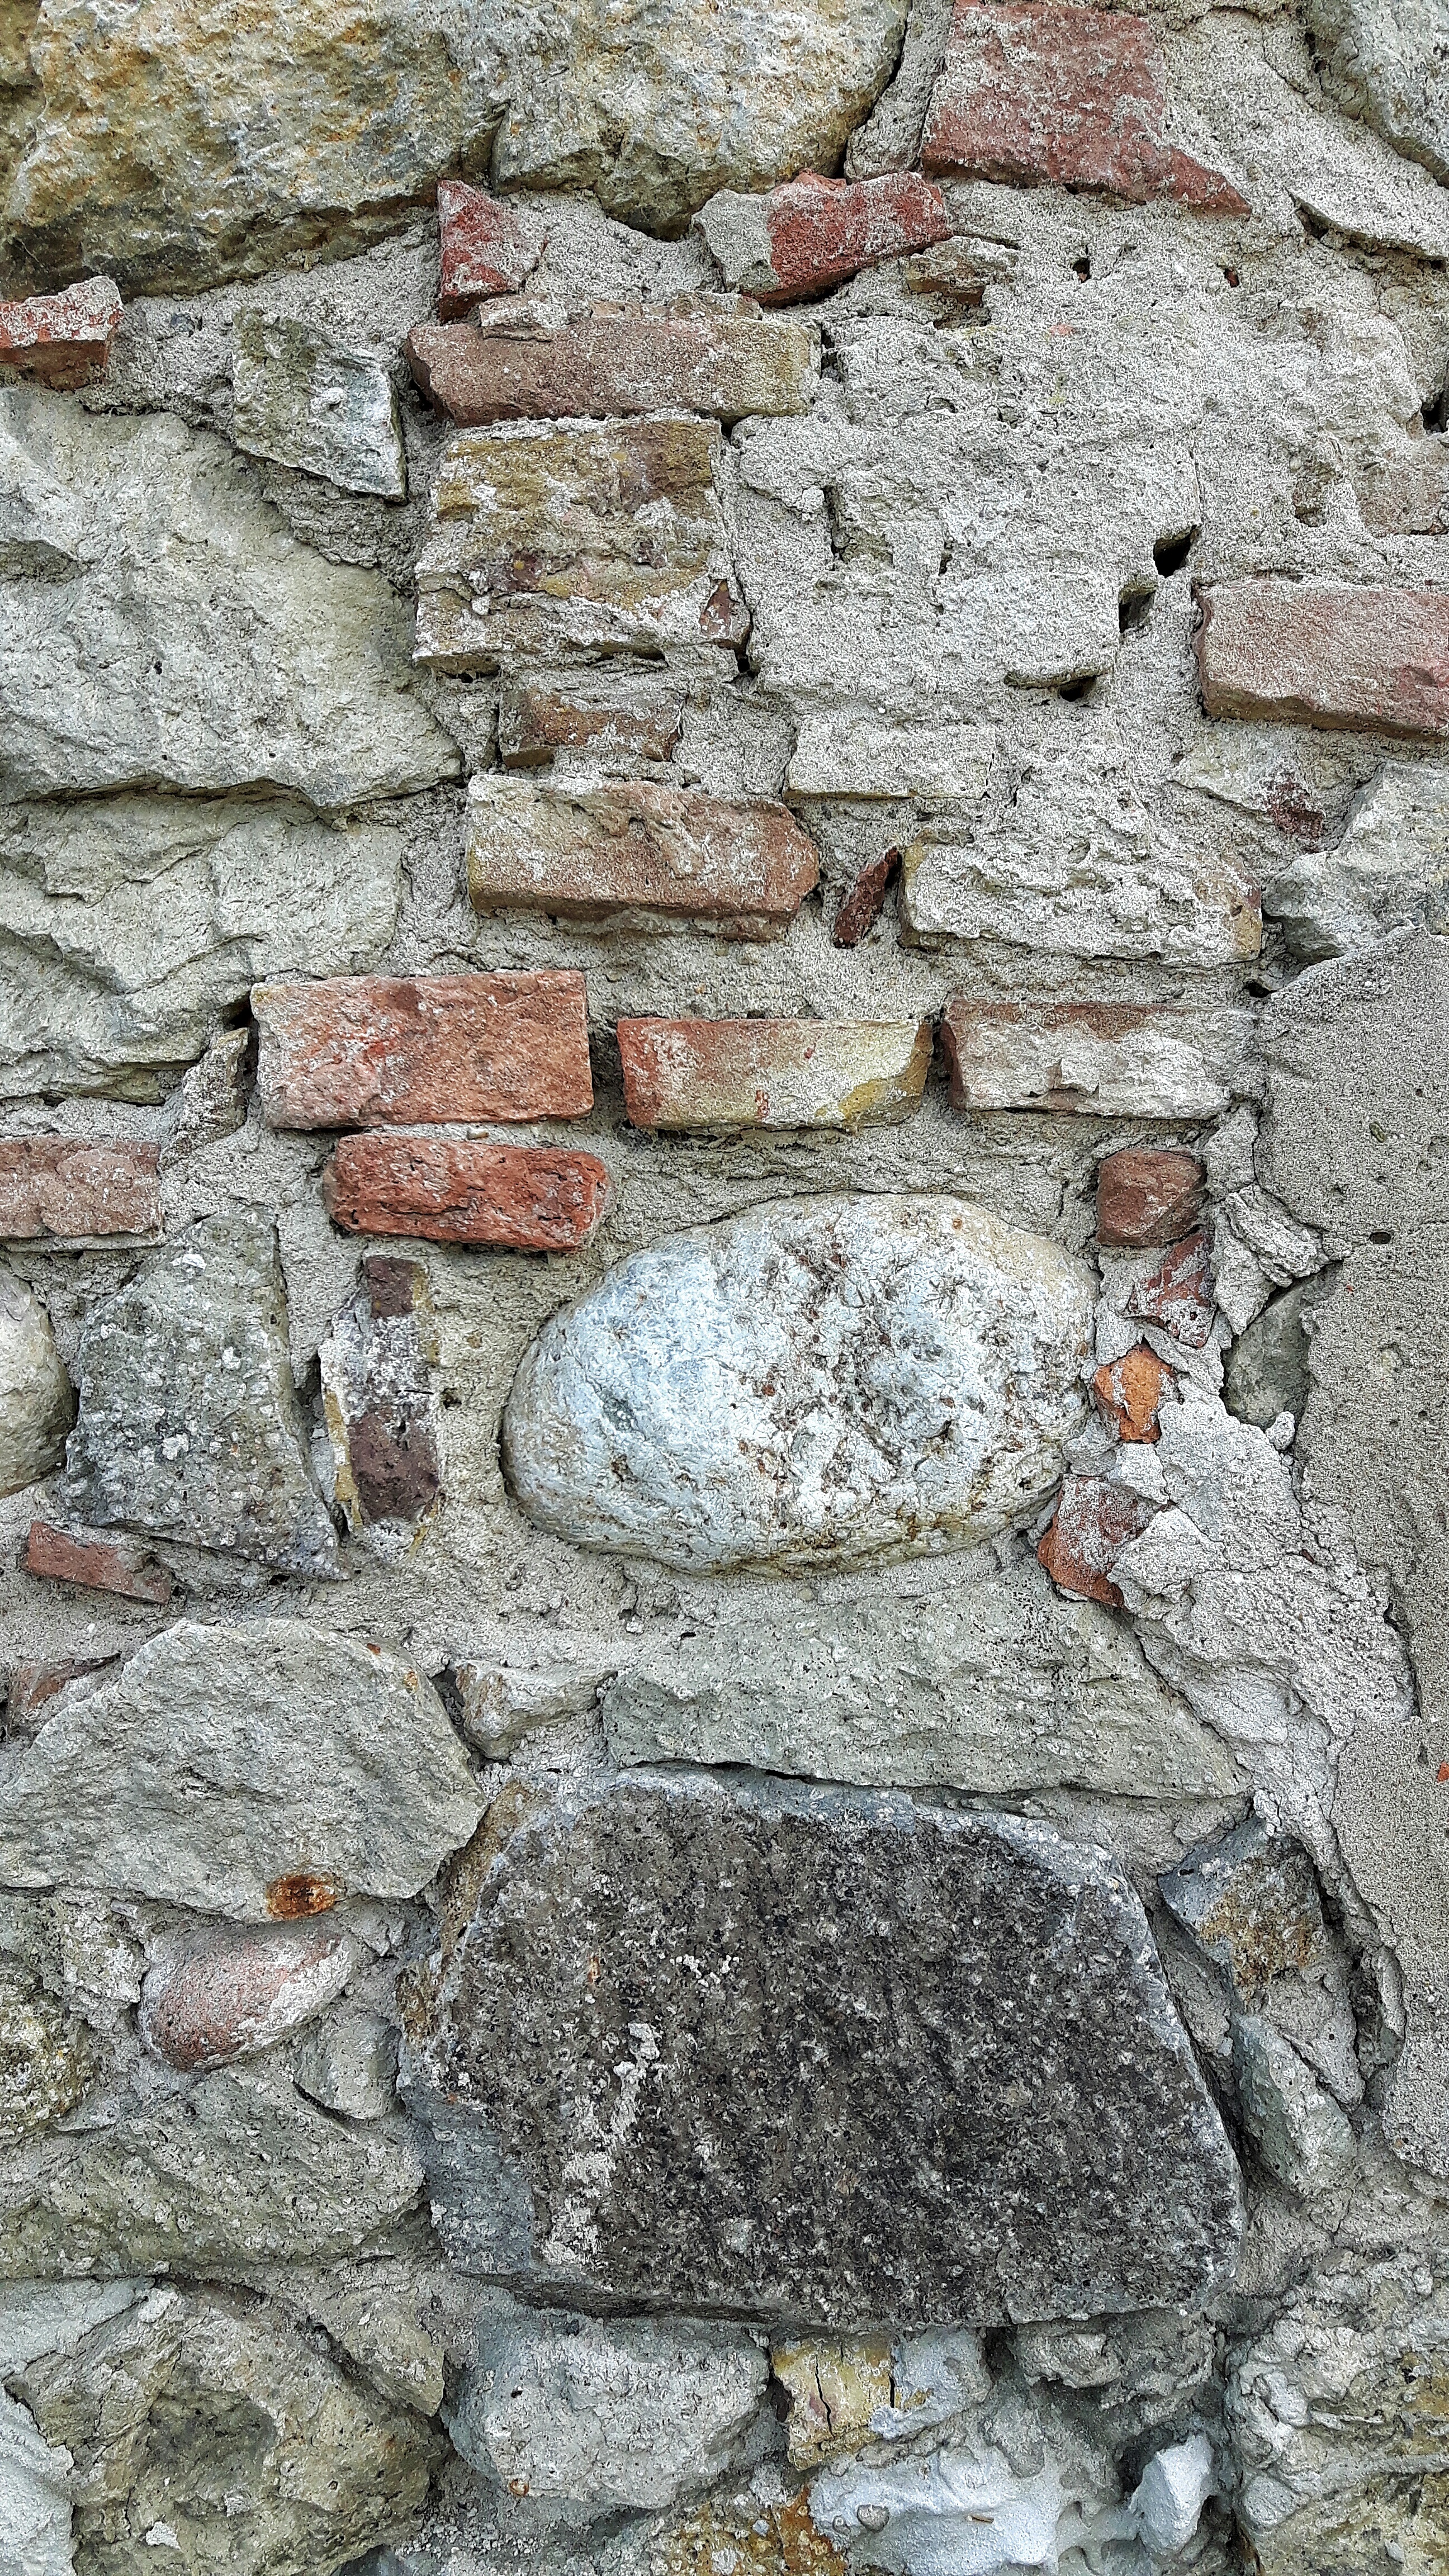
rock, wood, texture, building, wall, stone, color, soil, paint, stone wall, brick, material, rocks, geology, bricks, bedrock, plaster, ancient history